Question: What color is the traffic light?
Tambaya: Wacce launi ne a dangar?
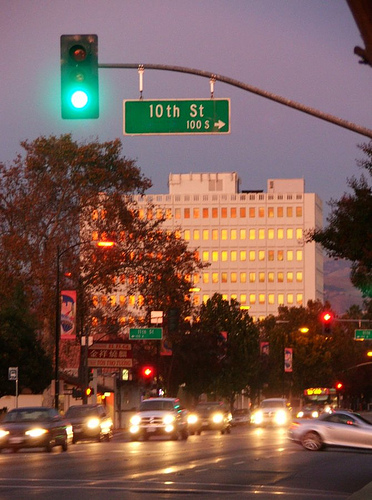
Answer: Green.
Amsa: Kore.